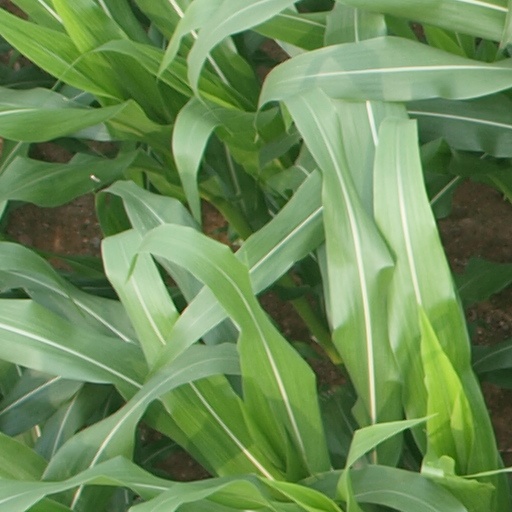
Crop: maize; corn